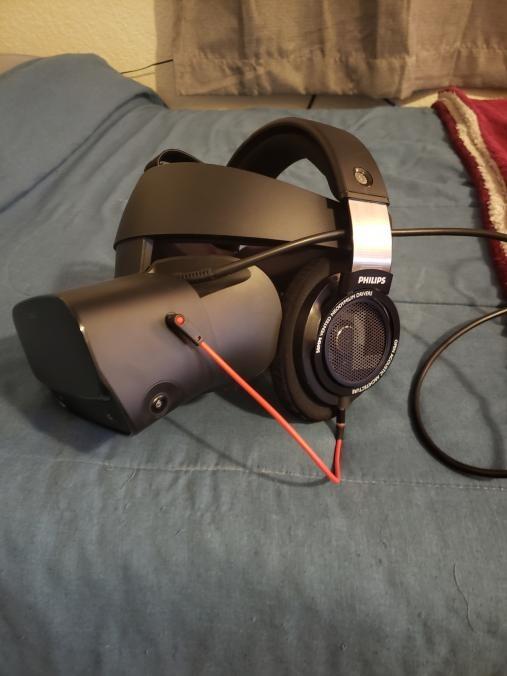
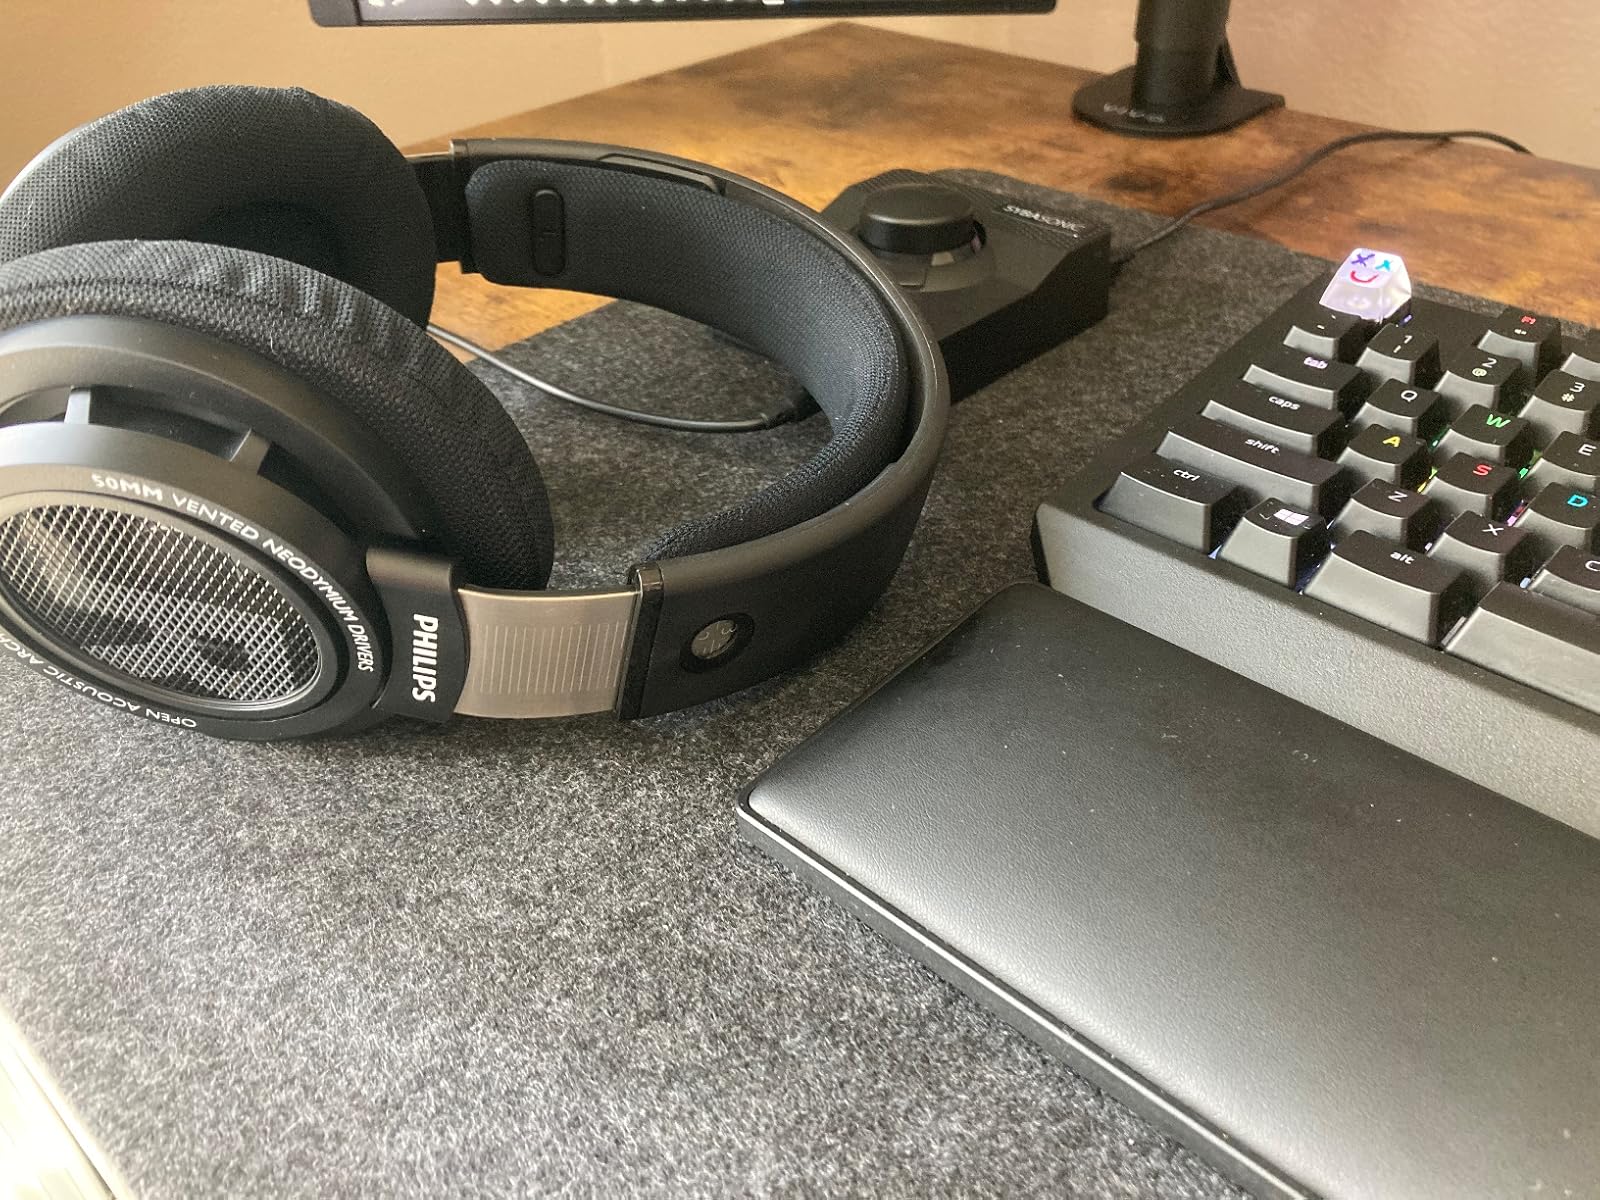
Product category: headphones
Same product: yes